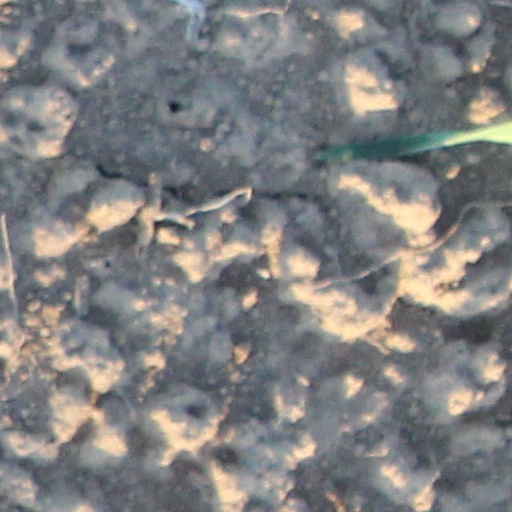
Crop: wheat